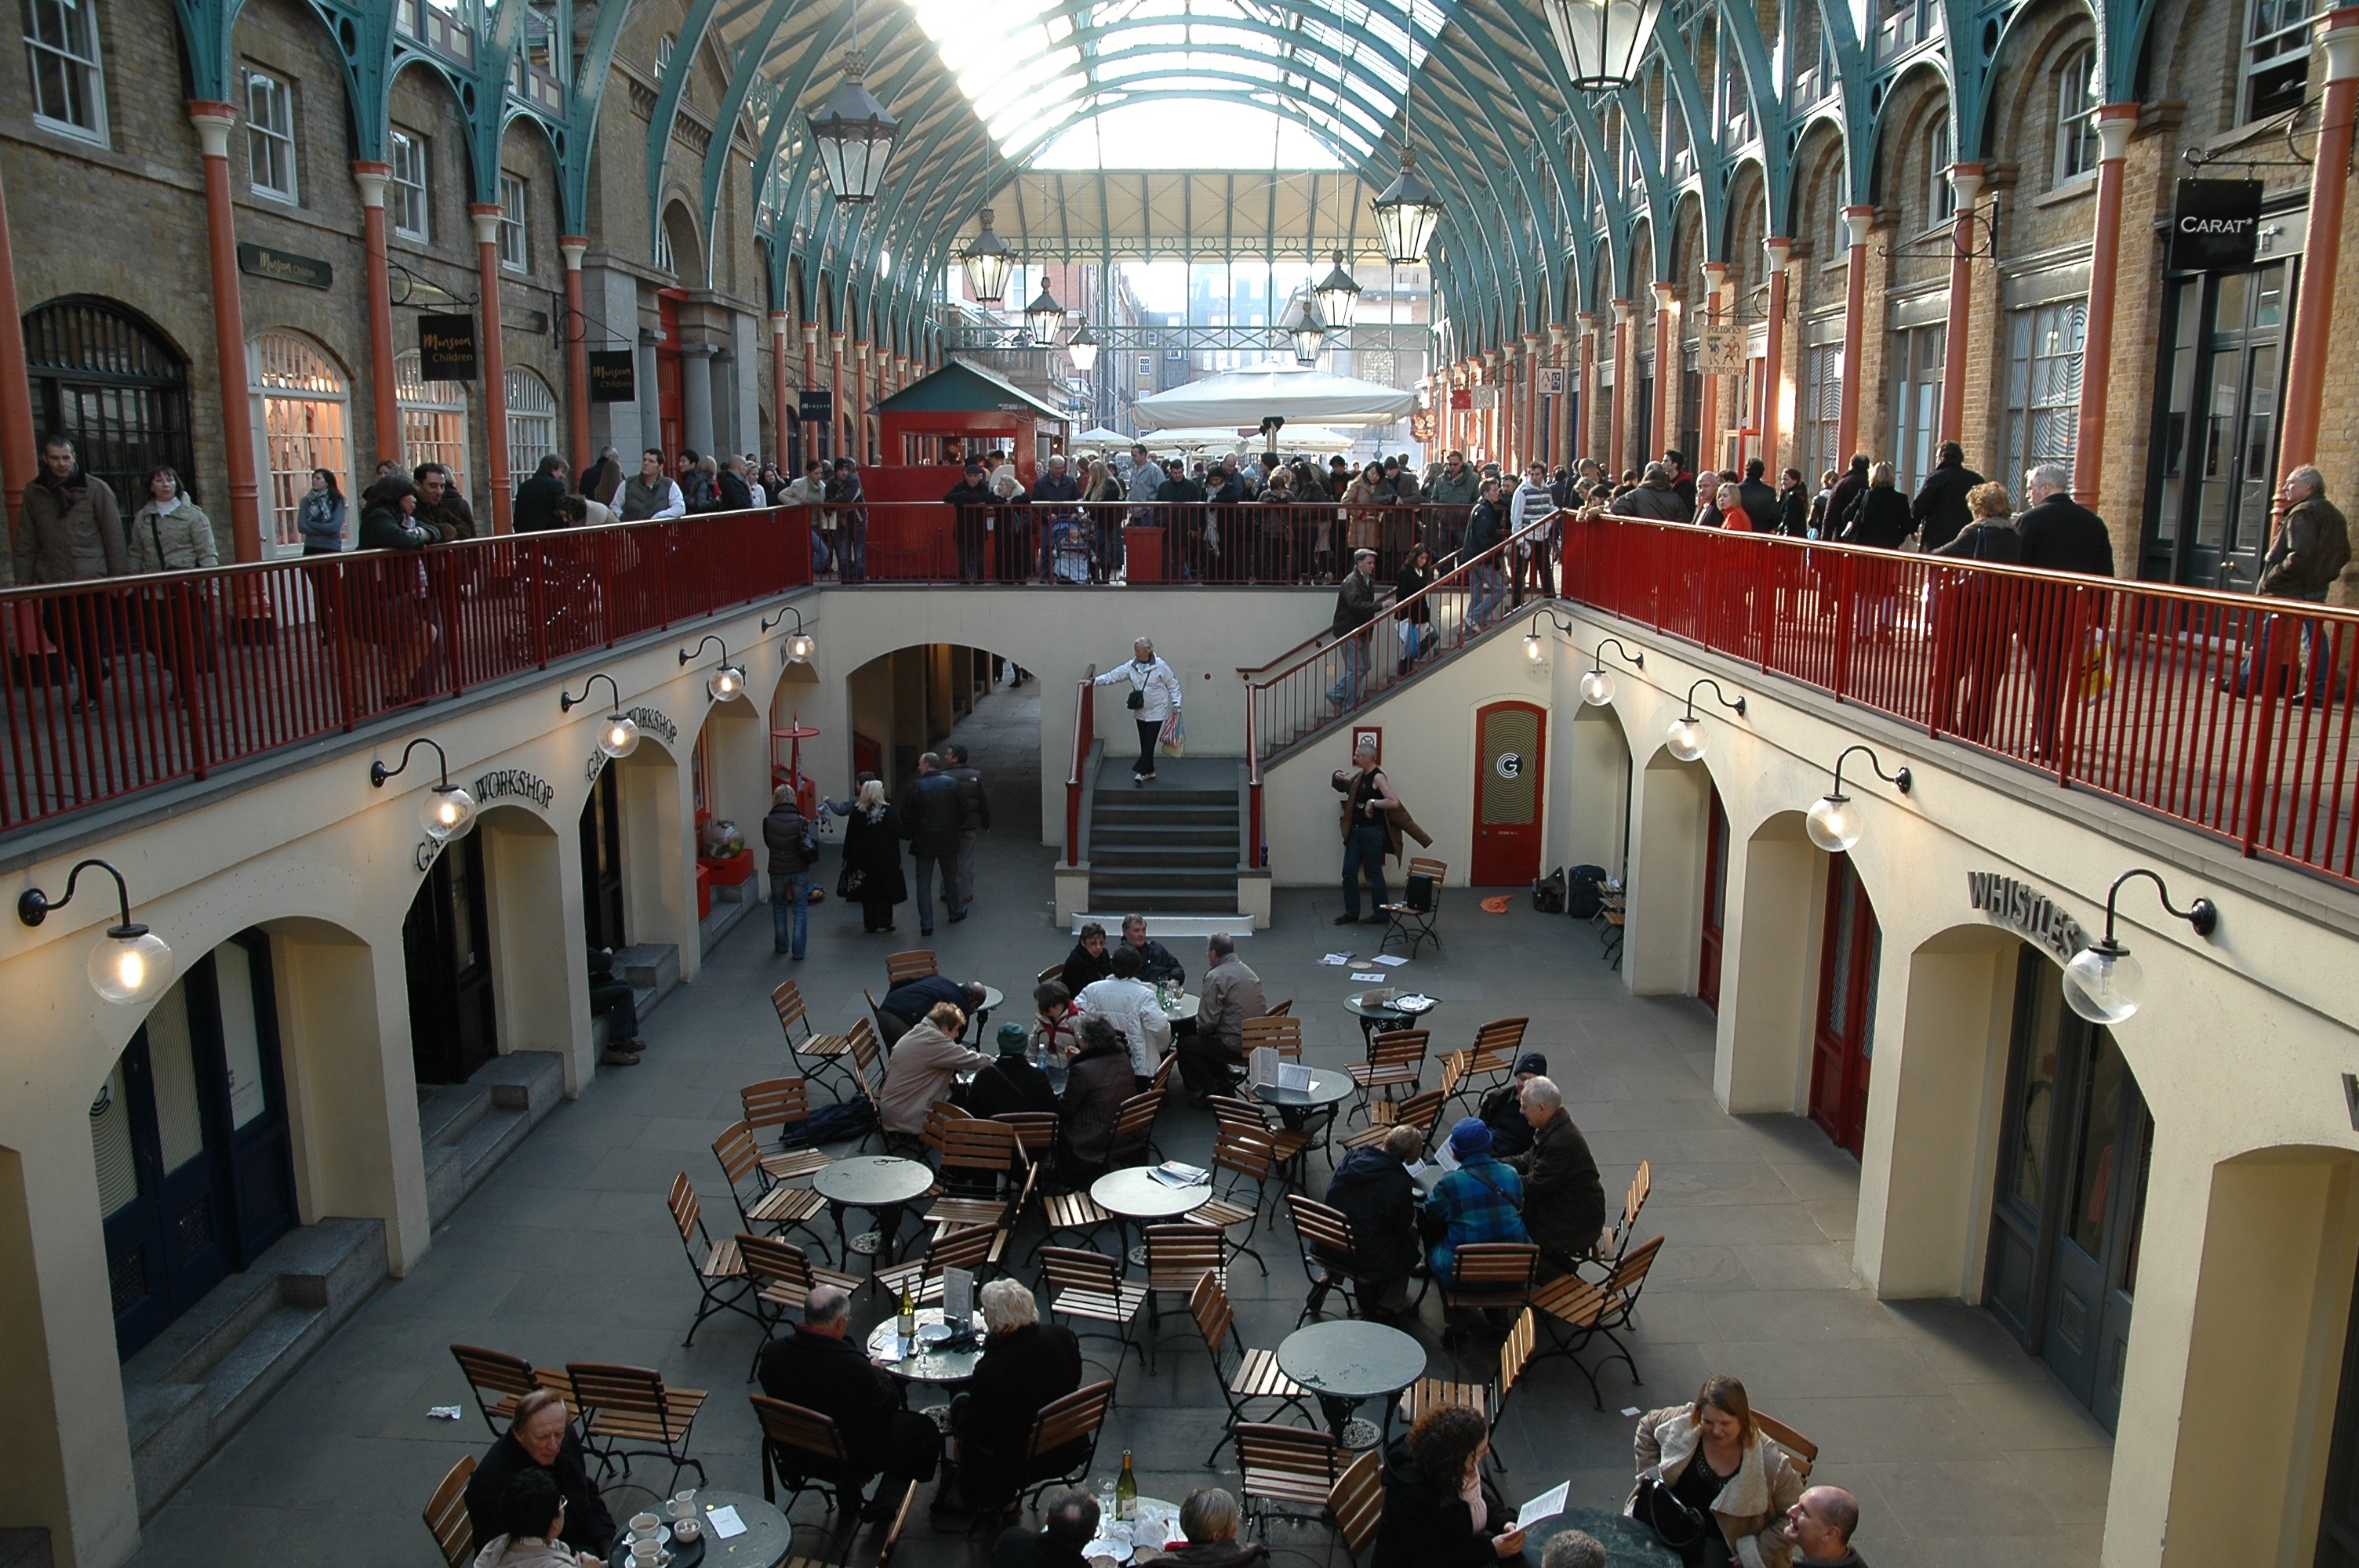
restaurant, city, plaza, bazaar, market, shopping, tourism, public space, london, tourist attraction, retail, united kingdom, dining room, shopping mall, covent garden